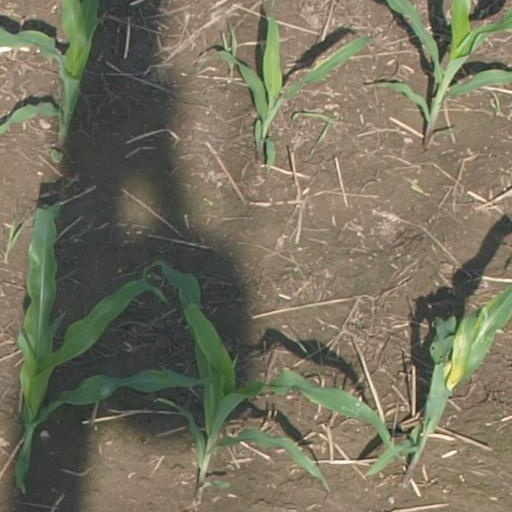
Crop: maize; corn